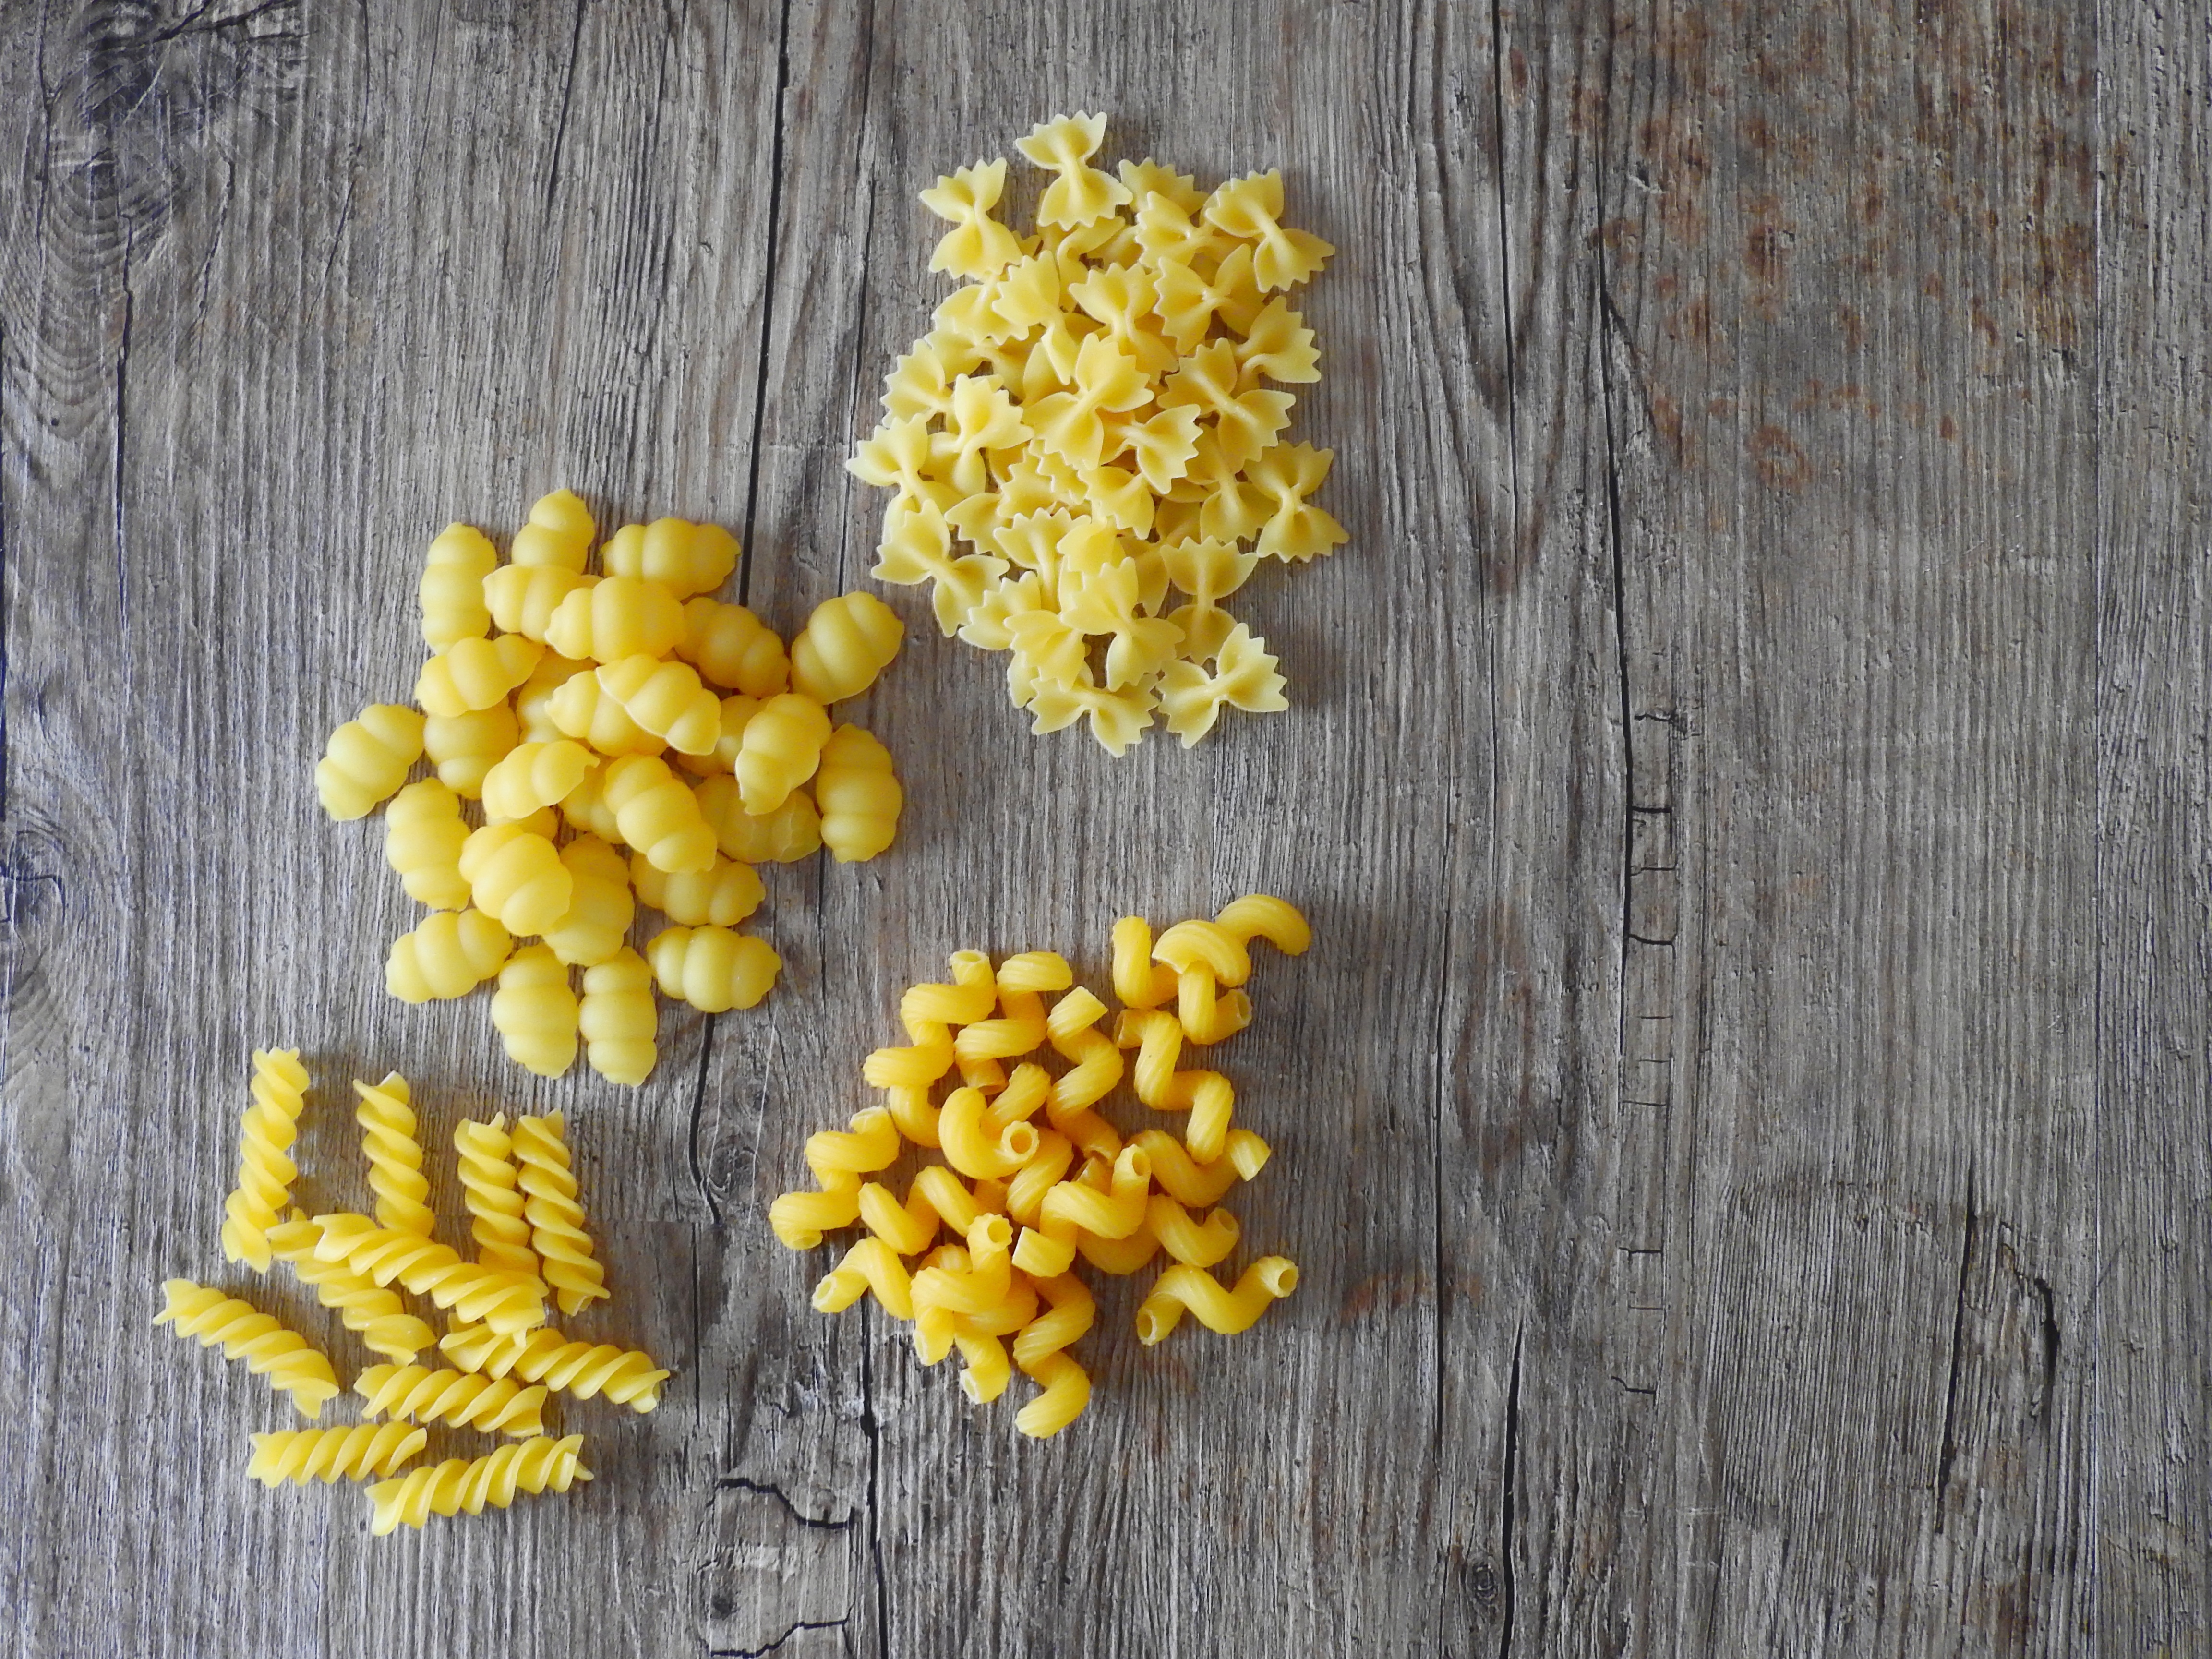
plant, fruit, flower, meal, food, produce, vegetable, crop, kitchen, yellow, eat, pasta, cook, noodles, nutrition, frisch, dine, benefit from, flowering plant, grass family, land plant, snack food